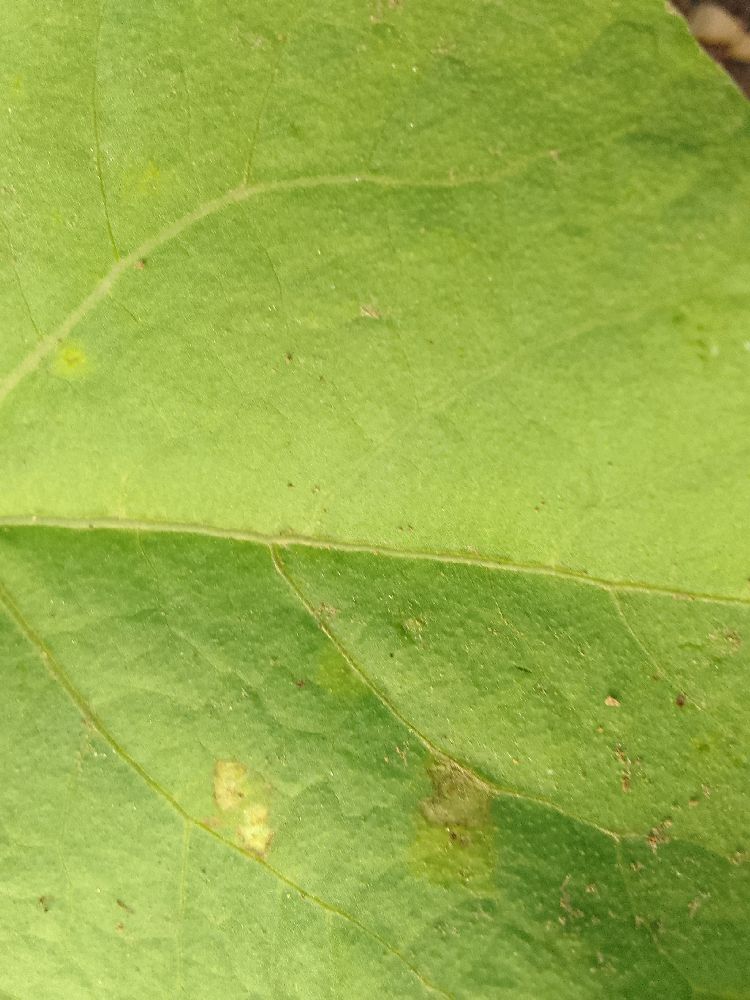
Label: healthy